Joseph Zen

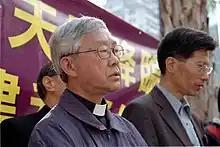
Bishop Joseph Zen prayed with Catholics before the protest against Hong Kong Basic Law Article 23 legislation

On 18 September 2005, he told Hong Kong newspaper "Apple Daily" reporters that he was willing to retire in January 2007. He also said that he wanted to be a teacher in either mainland China or in Africa, as there was a shortage of teachers in Africa. Democratic Party ex-chairman Martin Lee, also a Roman Catholic, stated that because Zen was still healthy for his age, the Pope may request him to stay in his position. Legislative Council member Audrey Eu praised Zen for being braver than other religious leaders in Hong Kong in sharing his political views and also because "he carried out his ideas of fairness, equitableness, and philanthropy via actual efforts". On the other hand, some conservatives inside the church speculated that the strained relationship between Beijing and the Holy See will become more relaxed if Zen retires. Nonetheless, Zen wrote a letter to the Pope on 13 January 2006 and stated that he did want to retire from his position, though not because of his age. On 15 April 2009, Pope Benedict accepted Zen's resignation and John Tong Hon became the bishop of the diocese.